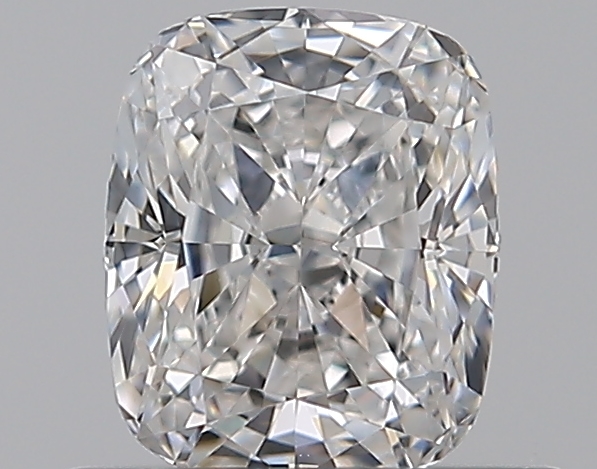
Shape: cushion
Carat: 0.7
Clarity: VVS1
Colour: F
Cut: EX
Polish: EX
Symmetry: EX
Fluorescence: F
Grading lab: GIA
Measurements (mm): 5.62 x 4.67 x 3.16